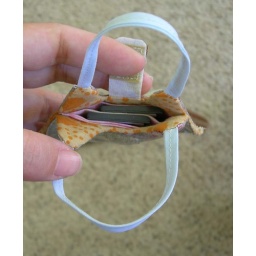
inside, where you see the games nuzzled in their cute pink lining.